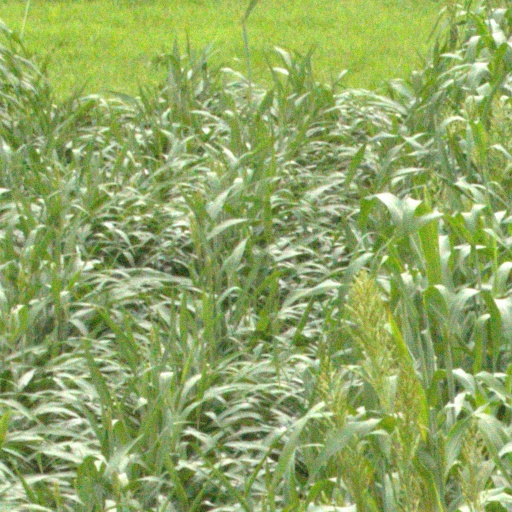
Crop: sorghum